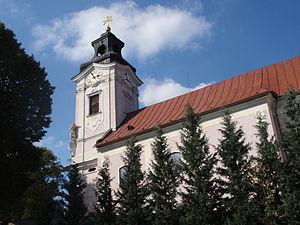
Tasov est une commune du district de Žďár nad Sázavou, dans la région de Vysočina, en République tchèque. Sa population s'élevait à 677 habitants en 2019.